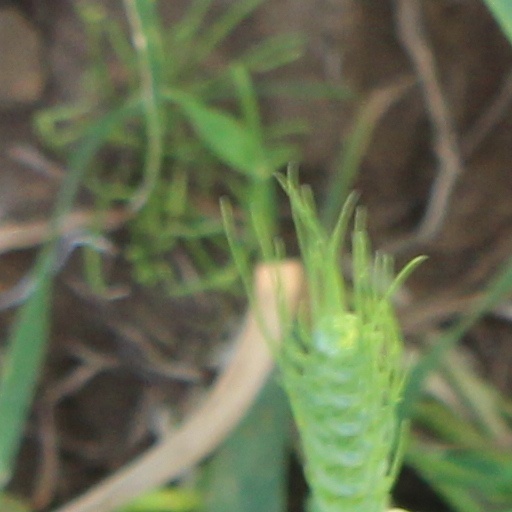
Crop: wheat